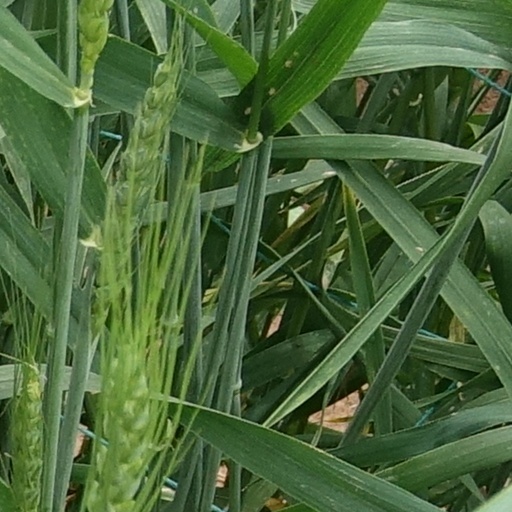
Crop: wheat